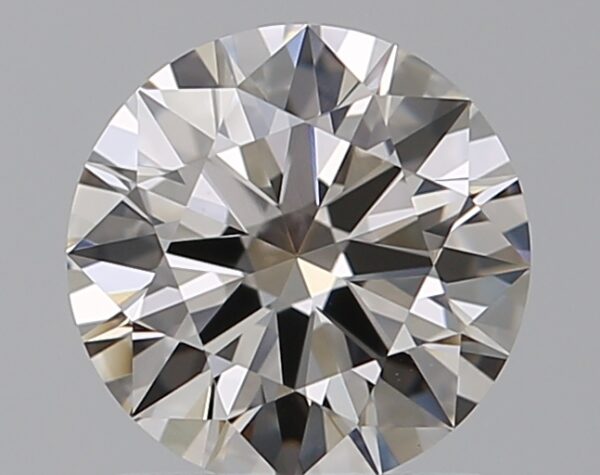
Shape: round
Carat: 1.01
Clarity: VVS2
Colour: K
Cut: EX
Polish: EX
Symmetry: EX
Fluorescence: F
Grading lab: GIA
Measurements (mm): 6.53 x 6.55 x 3.9